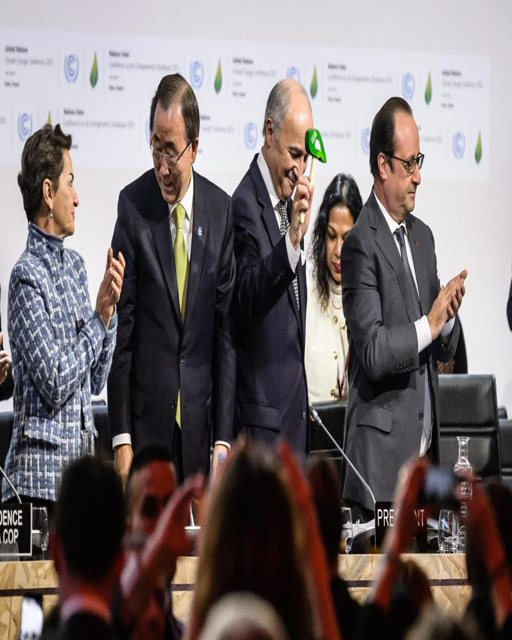
officials from around the world celebrated saturday the agreement .